List of birds of Prince Edward Island

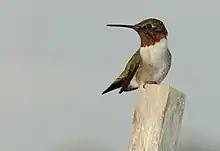
Ruby-throated hummingbird, "Archilochus colubris"

The family Cuculidae includes cuckoos, roadrunners, and anis. These birds are of variable size with slender bodies, long tails, and strong legs.